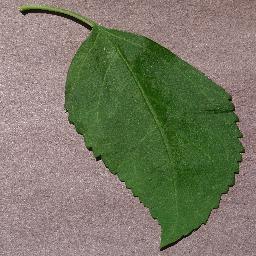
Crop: cherry
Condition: (including_sour)_healthy